Tom Thumb

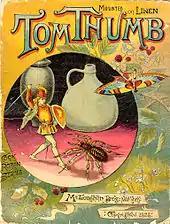
Children's edition, 1888

In the mid-18th century, books began appearing specifically for children, and Tom was cited as the author of titles such as "Tommy Thumb's Song Book" (1744) and "Tommy Thumb's Little Story Book" (c. 1760). In 1791, Joseph Ritson remarked that Tom's popularity was known far and wide: "Every city, town, village, shop, stall, man, woman, and child, in the kingdom, can bear witness to it."